William H. Bevis

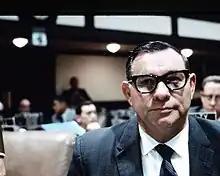
Bevis in 1970

William H. Bevis (March 20, 1920 – December 31, 2010) was an American politician. He served as a Democratic member for the 57th district of the Florida House of Representatives.